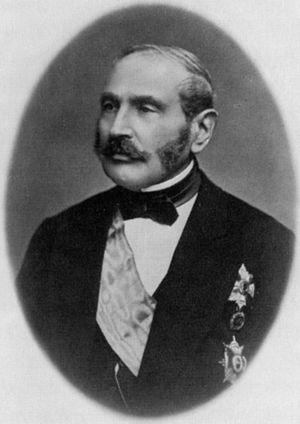
Fidel Karl Friedrich von Baur-Breitenfeld est un général et homme politique du Royaume de Wurtemberg.